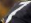
Number: 7